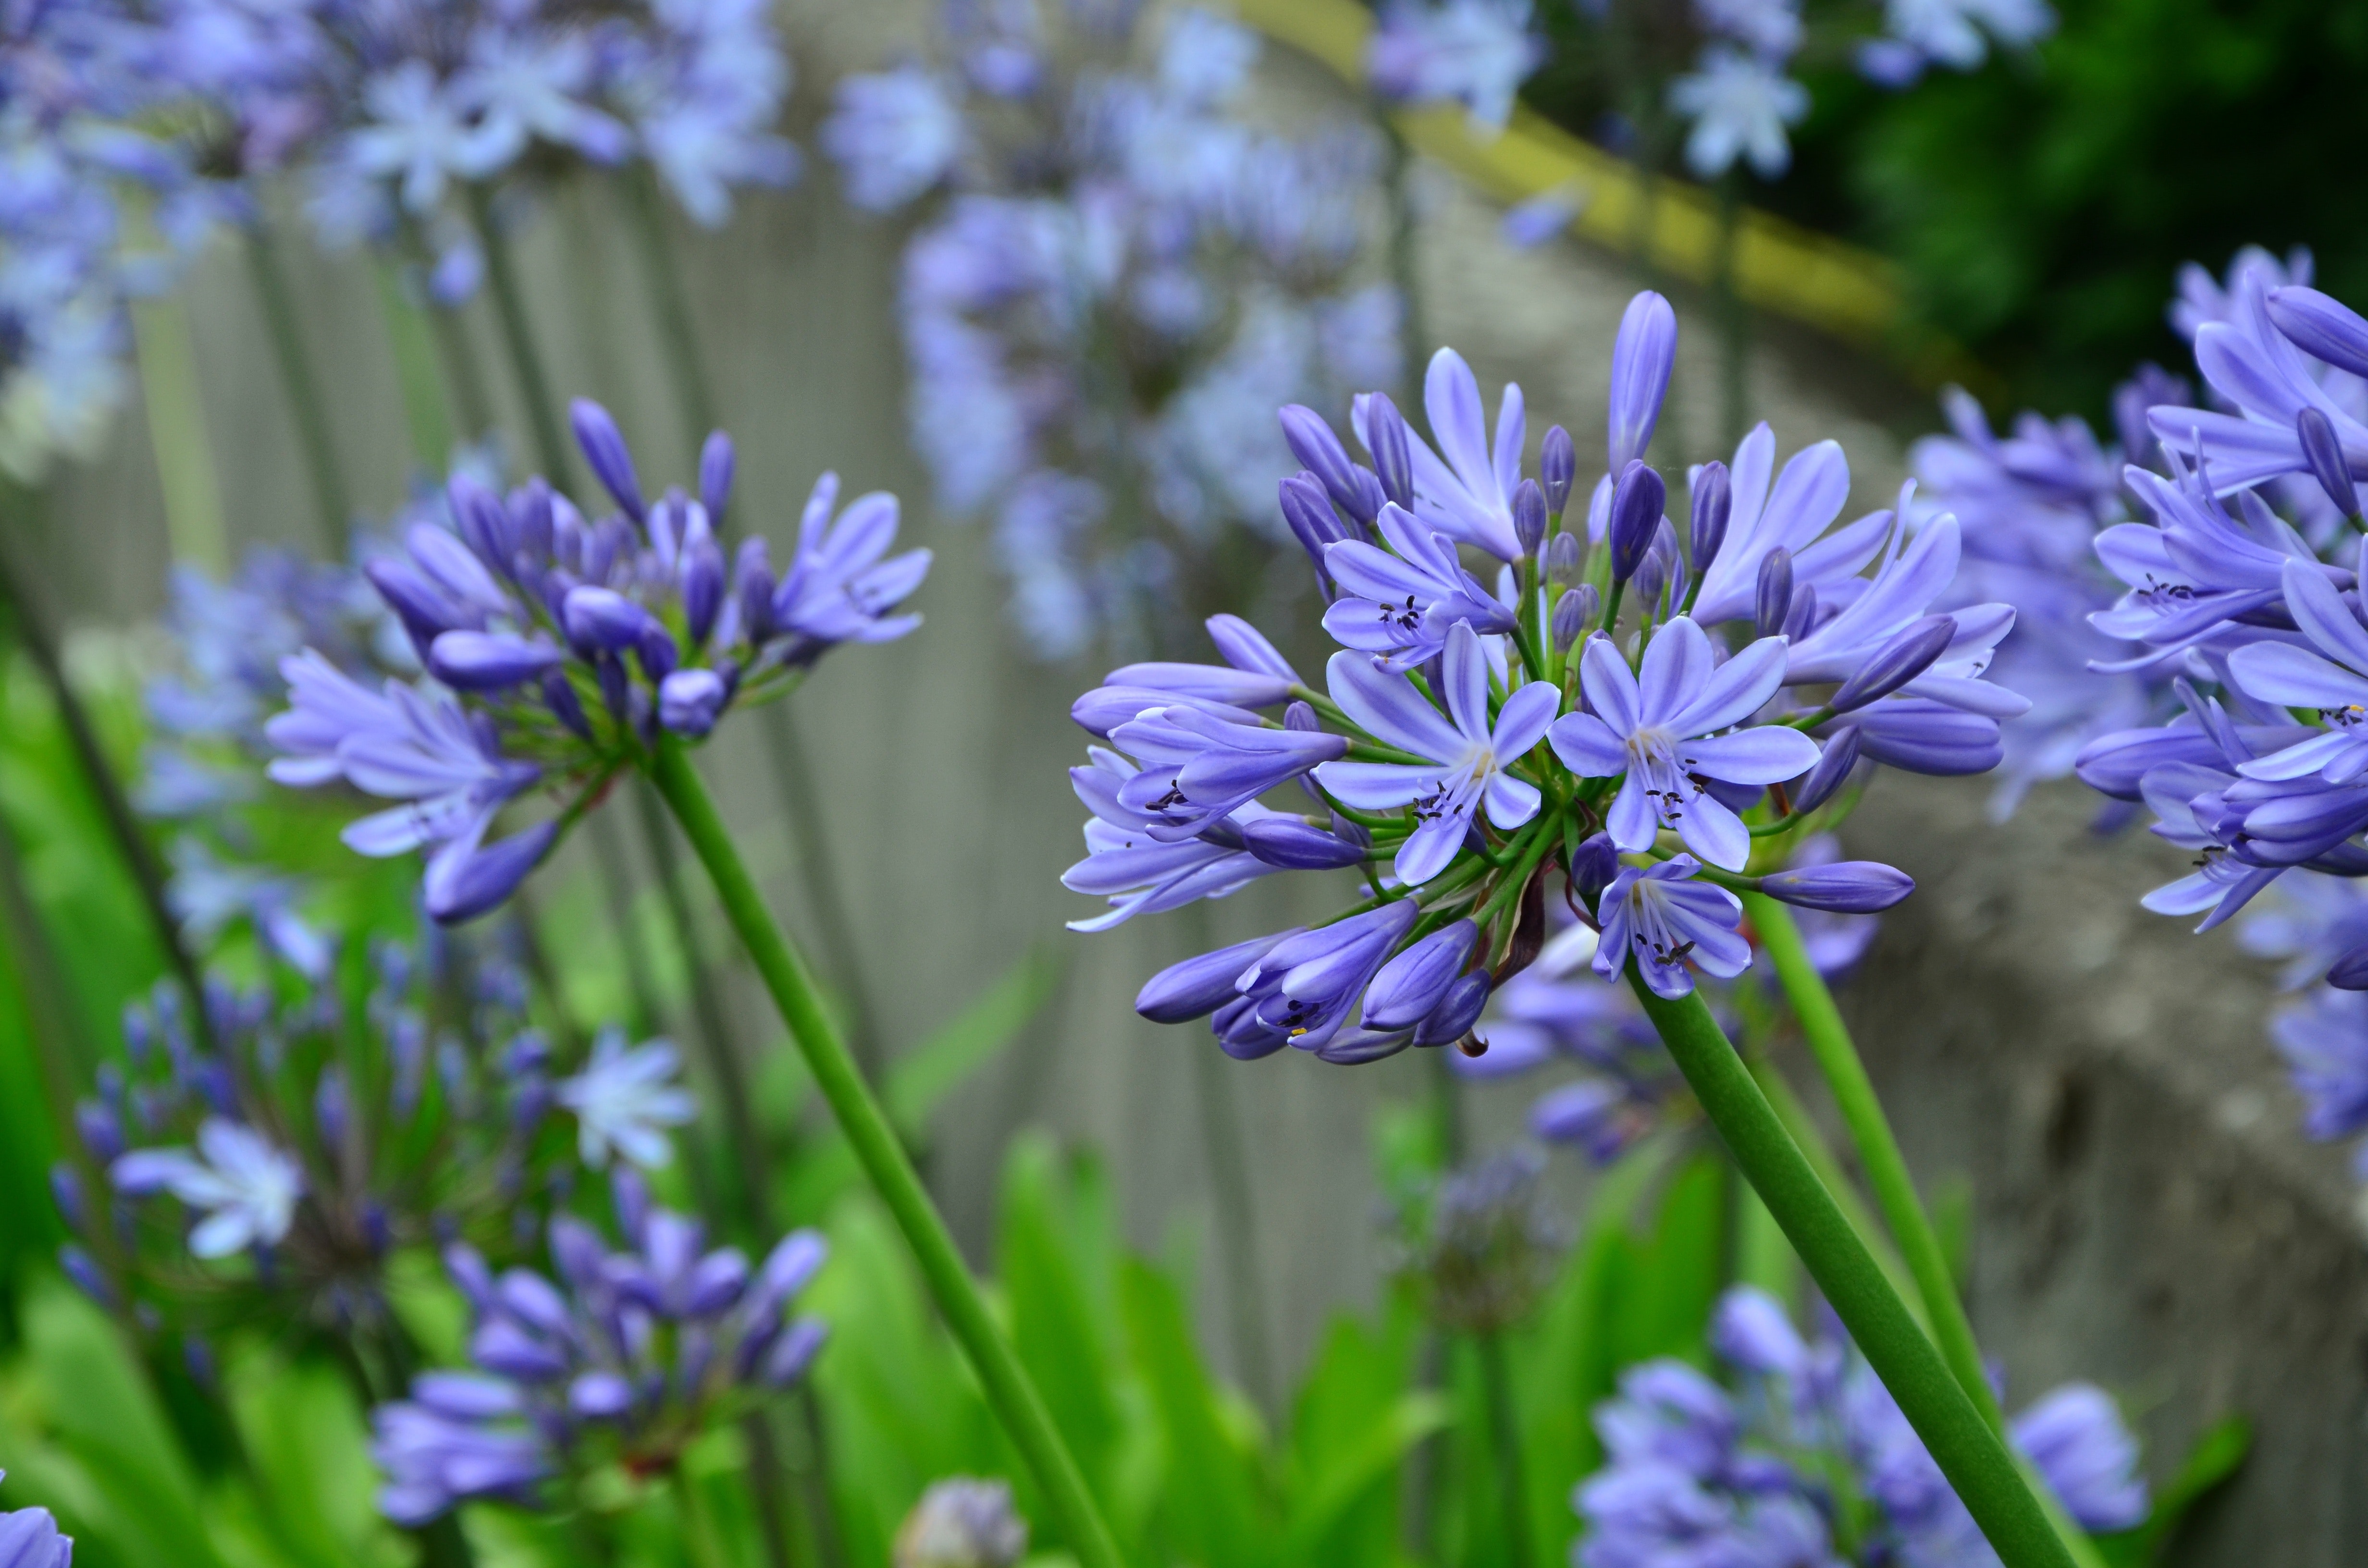
flower, flowering plant, plant, lavender, blue, spring, wildflower, bellflower family, petal, annual plant, perennial plant